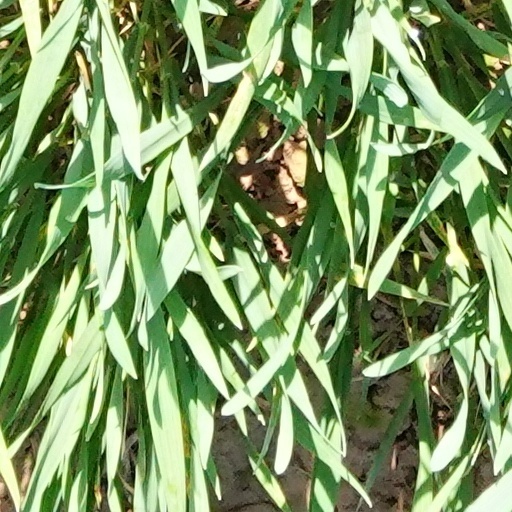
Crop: wheat